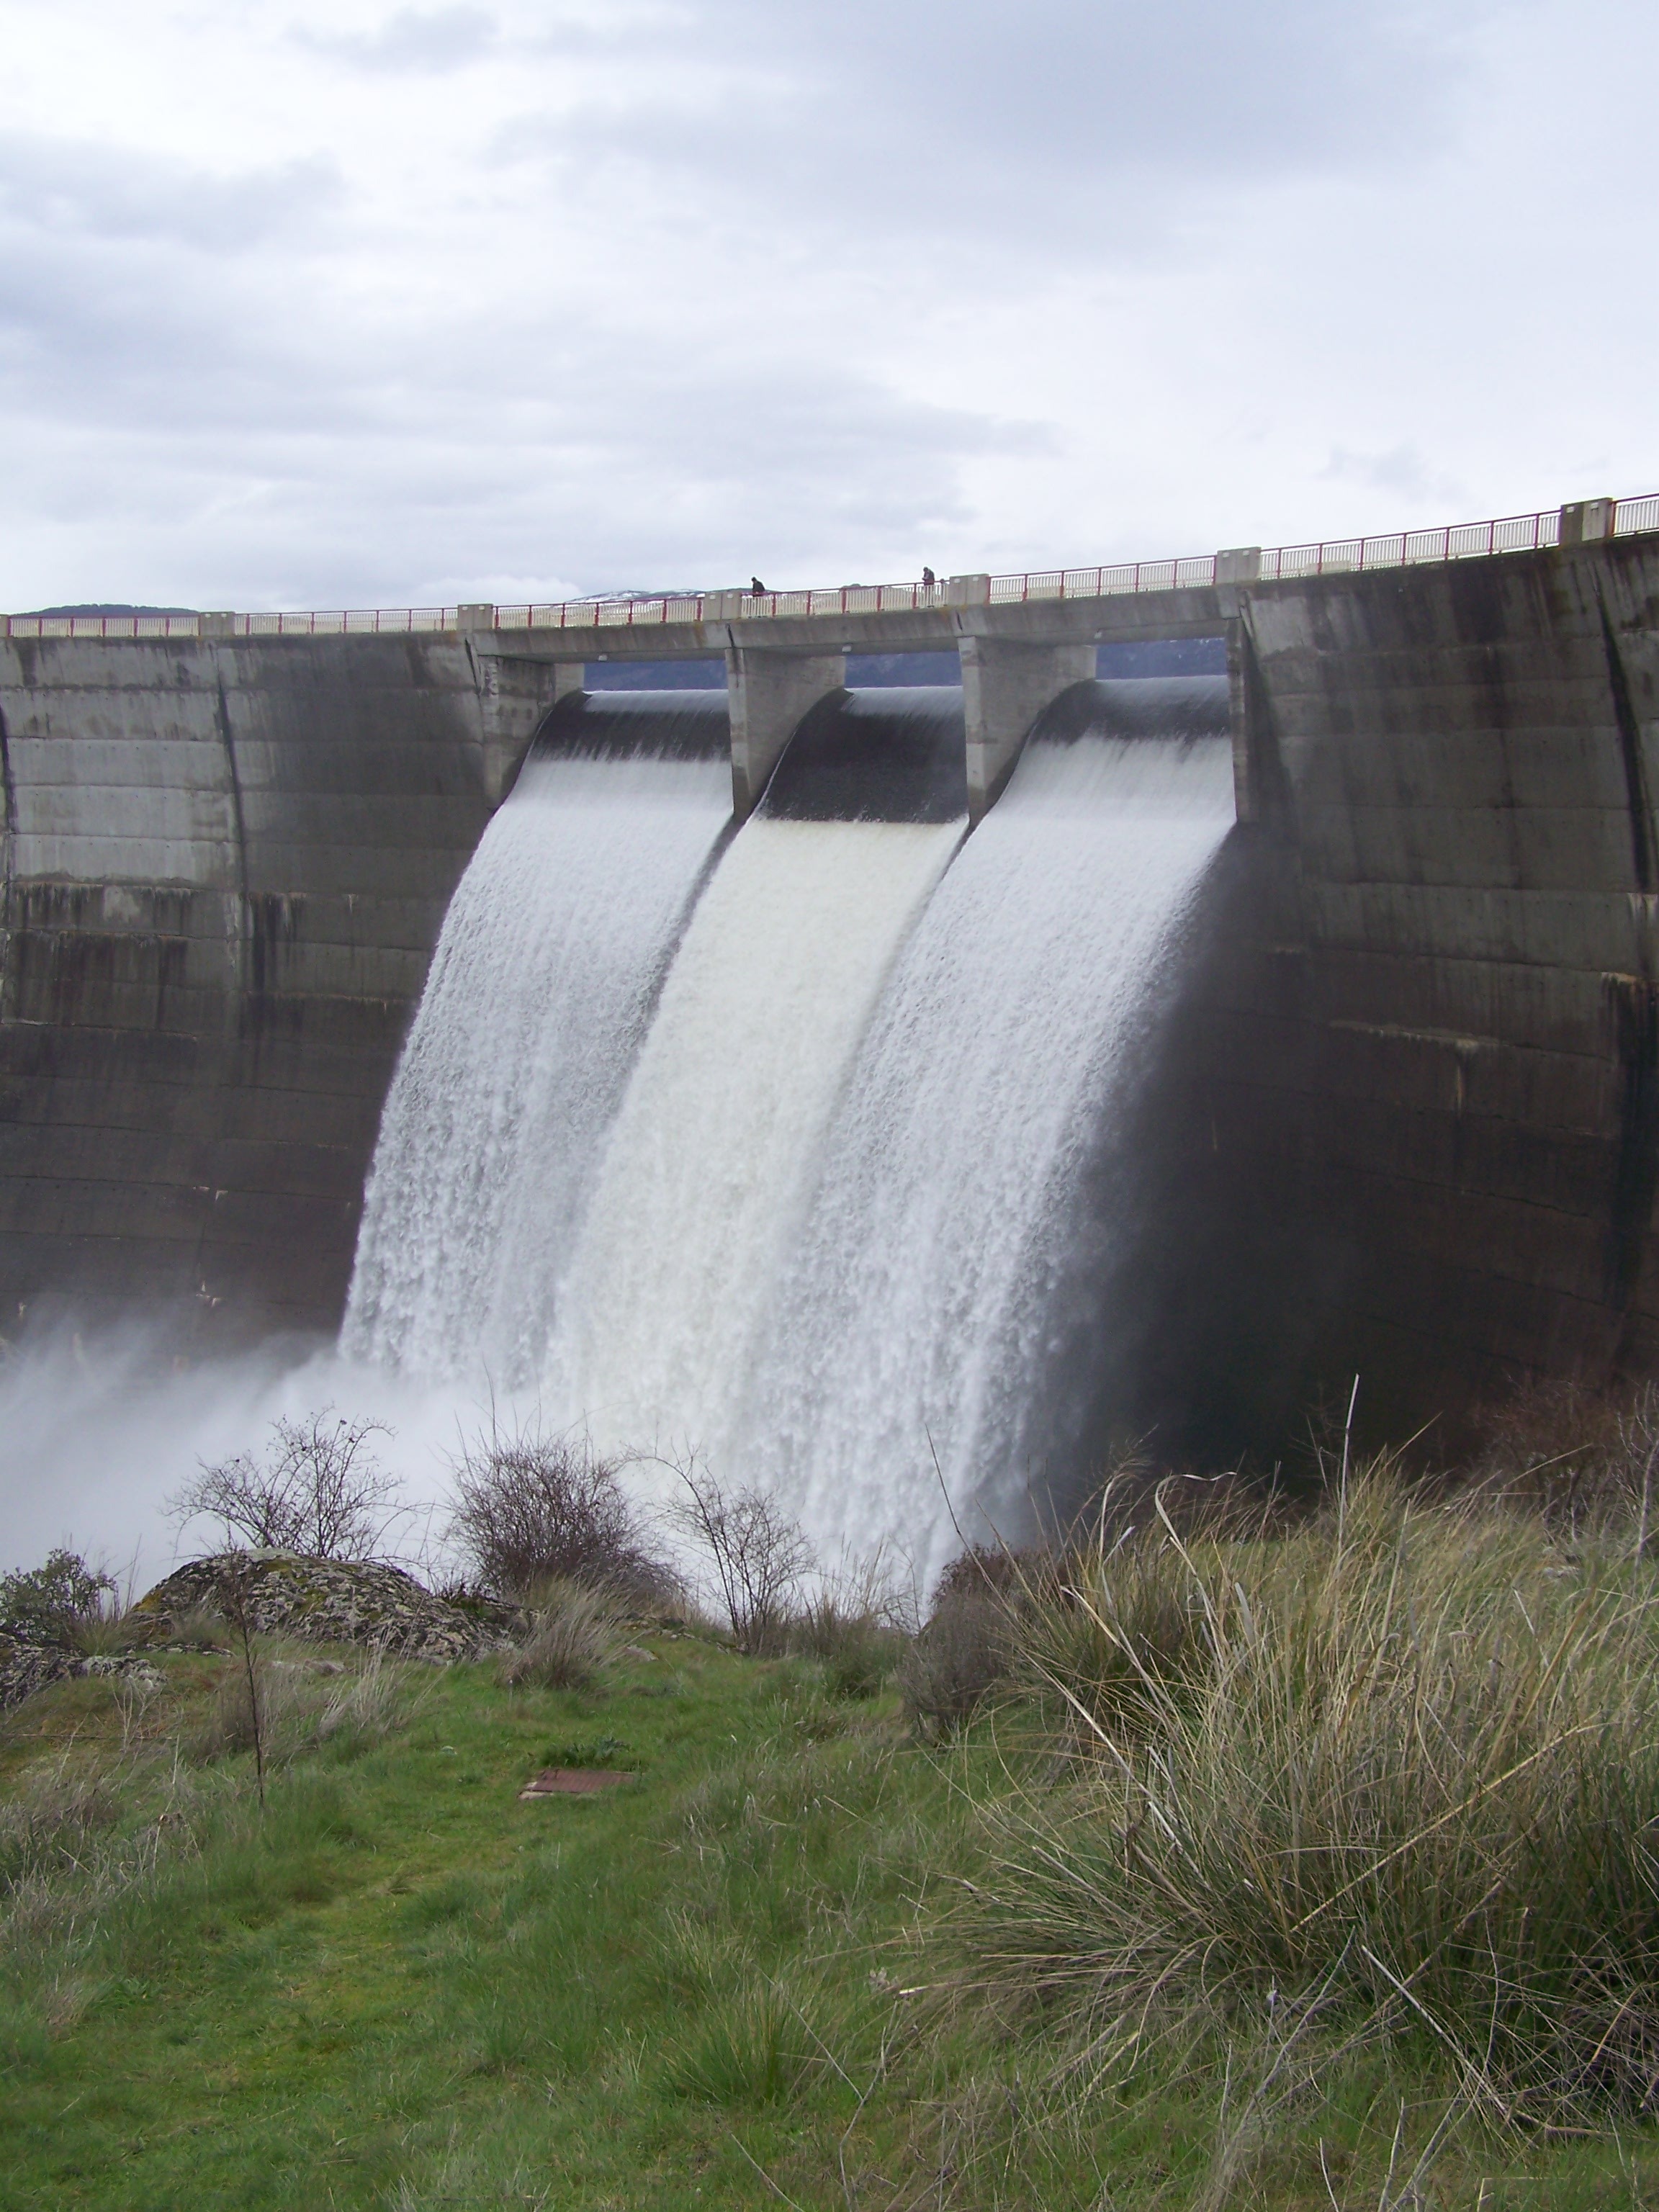
dam, reservoir, waterway, pontoon, engineering, infrastructure, segovia, water feature, civil works, spillway, nonbuilding structure